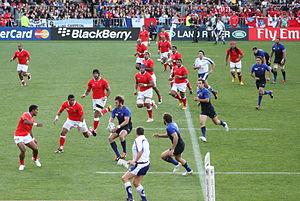
Cet article concerne les événements thématiques qui se sont produits durant l'année 2011 en Océanie.